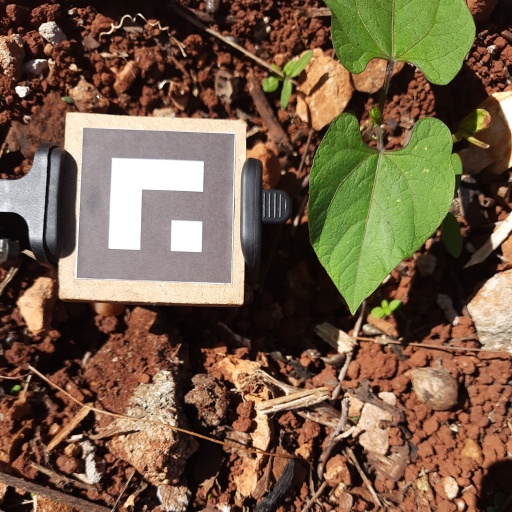
Observations: wavy surface, no eating holes, under sunlight